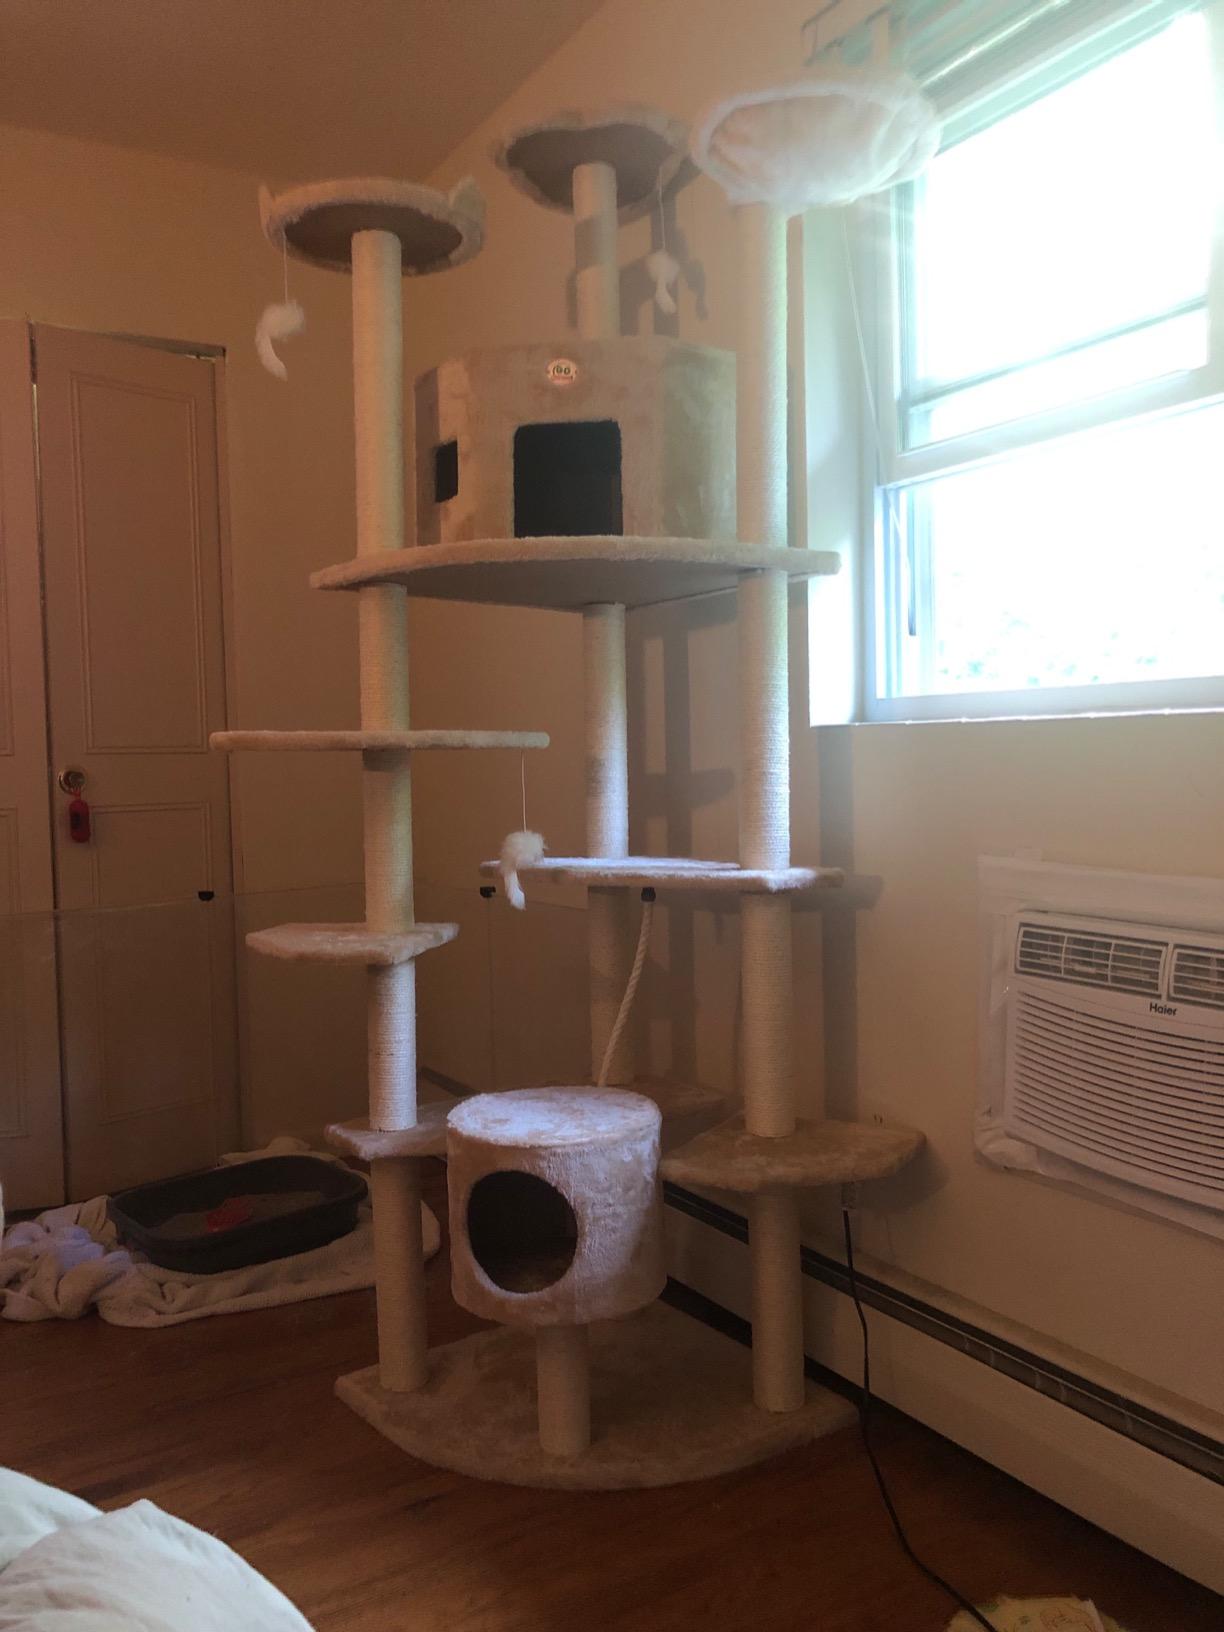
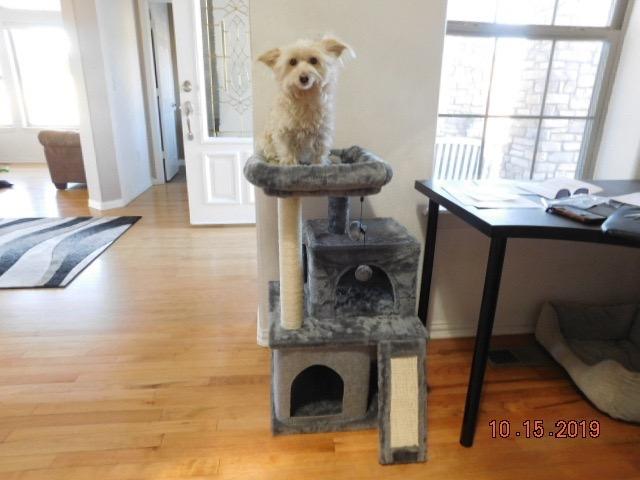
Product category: items_cat tree
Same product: no